Yosef Shenberger

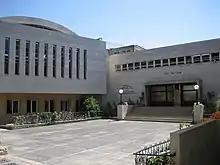
Kol Torah yeshiva in Jerusalem

Shenberger was well-versed in the principles of synagogue building, and designed many of them, including those of Lavi and Shluhot—two religious kibbutzim. The latter was built to the width instead of to the depth, as is more typical, in order to allow the "hazzan's" voice to reach every congregant. At a symposium held in December 1966 at the Jerusalem branch of the Association of Engineers in Israel, Shenberger advocated for an institute dedicated to the study of synagogues. Deriving inspiration from ancient ruins in Dura-Europos and Kfar Bar'am, he articulated his preference for adding stained glass and other decorative elements to synagogues, in contrast to others who saw these things as distractions for worshipers. He believed that a minimum of 300 square metres was a requirement for the main hall in order to accommodate a congregation comfortably.